Briggs Terrace

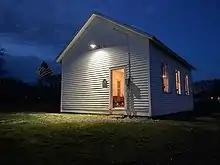
Halley School built 1874

Halley School #7 was built in 1874, and was one of eight schools serving the nearby townships. It was used through the 1944–45 school year, before being sold to private owners.